Blanka Bíró

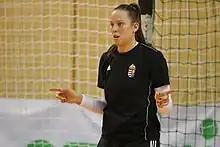

Blanka Böde-Bíró (born 22 September 1994) is a Hungarian handball goalkeeper for Ferencvárosi TC and the Hungarian national team.